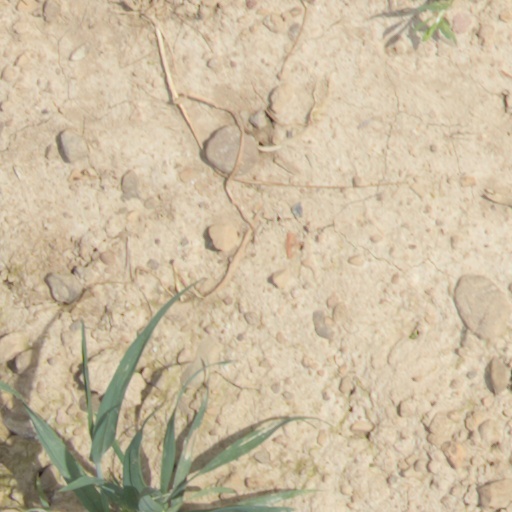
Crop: wheat